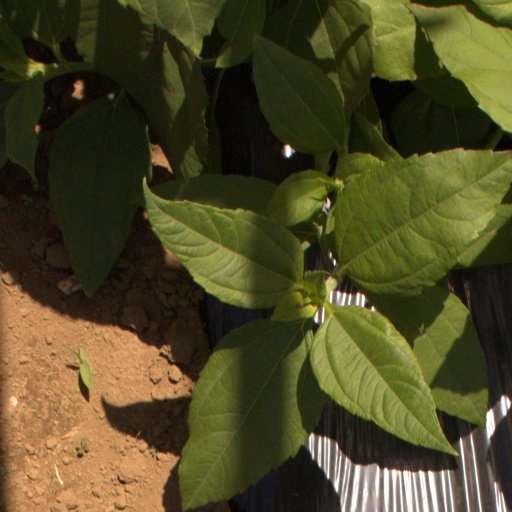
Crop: Jerusalem artichoke